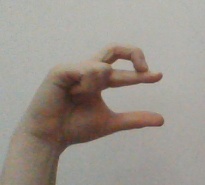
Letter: thal